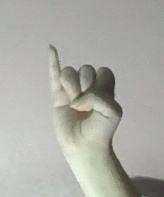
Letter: meem